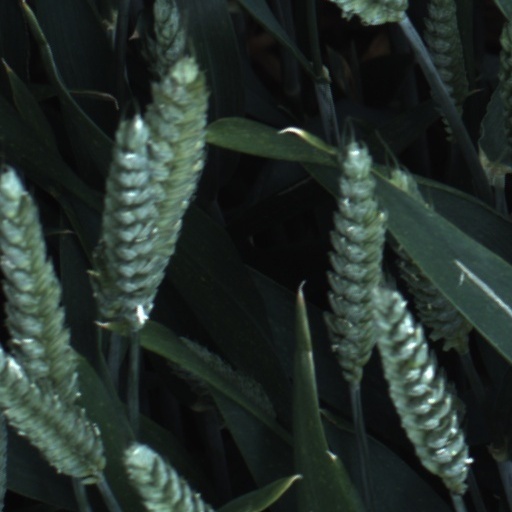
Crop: wheat